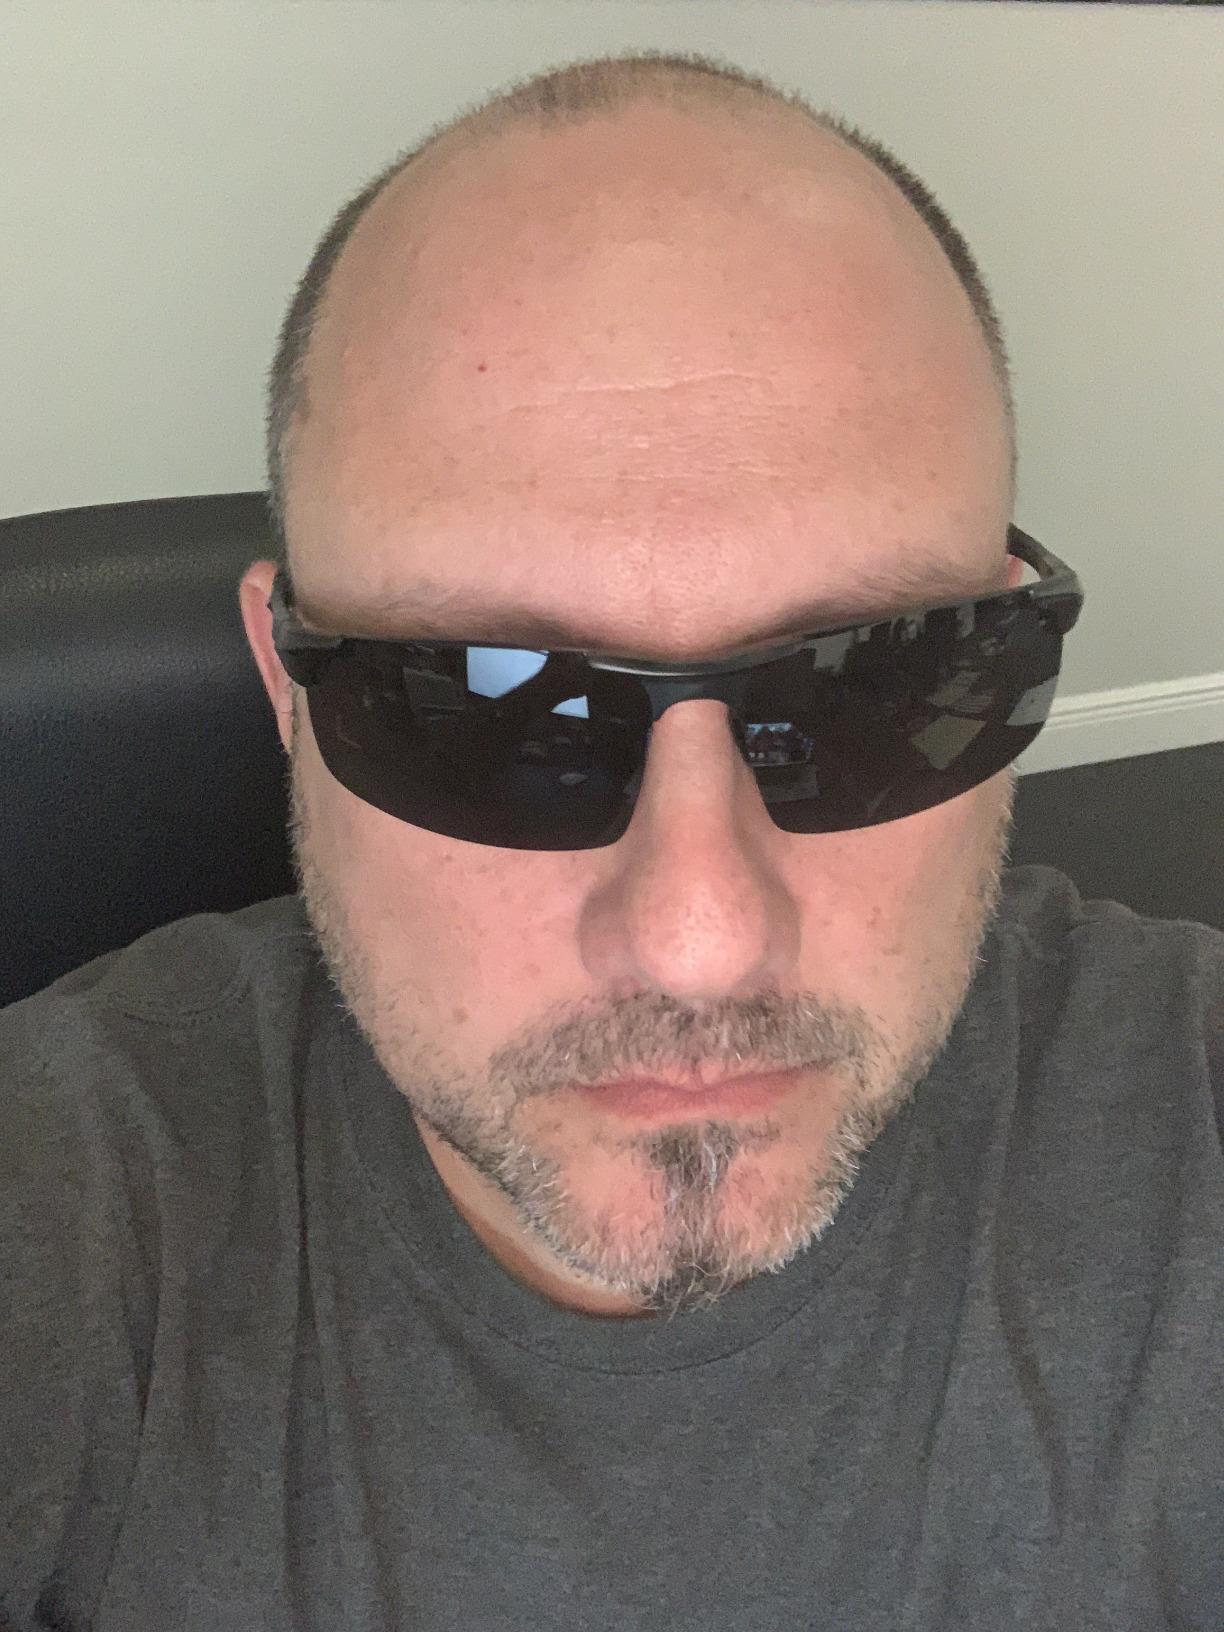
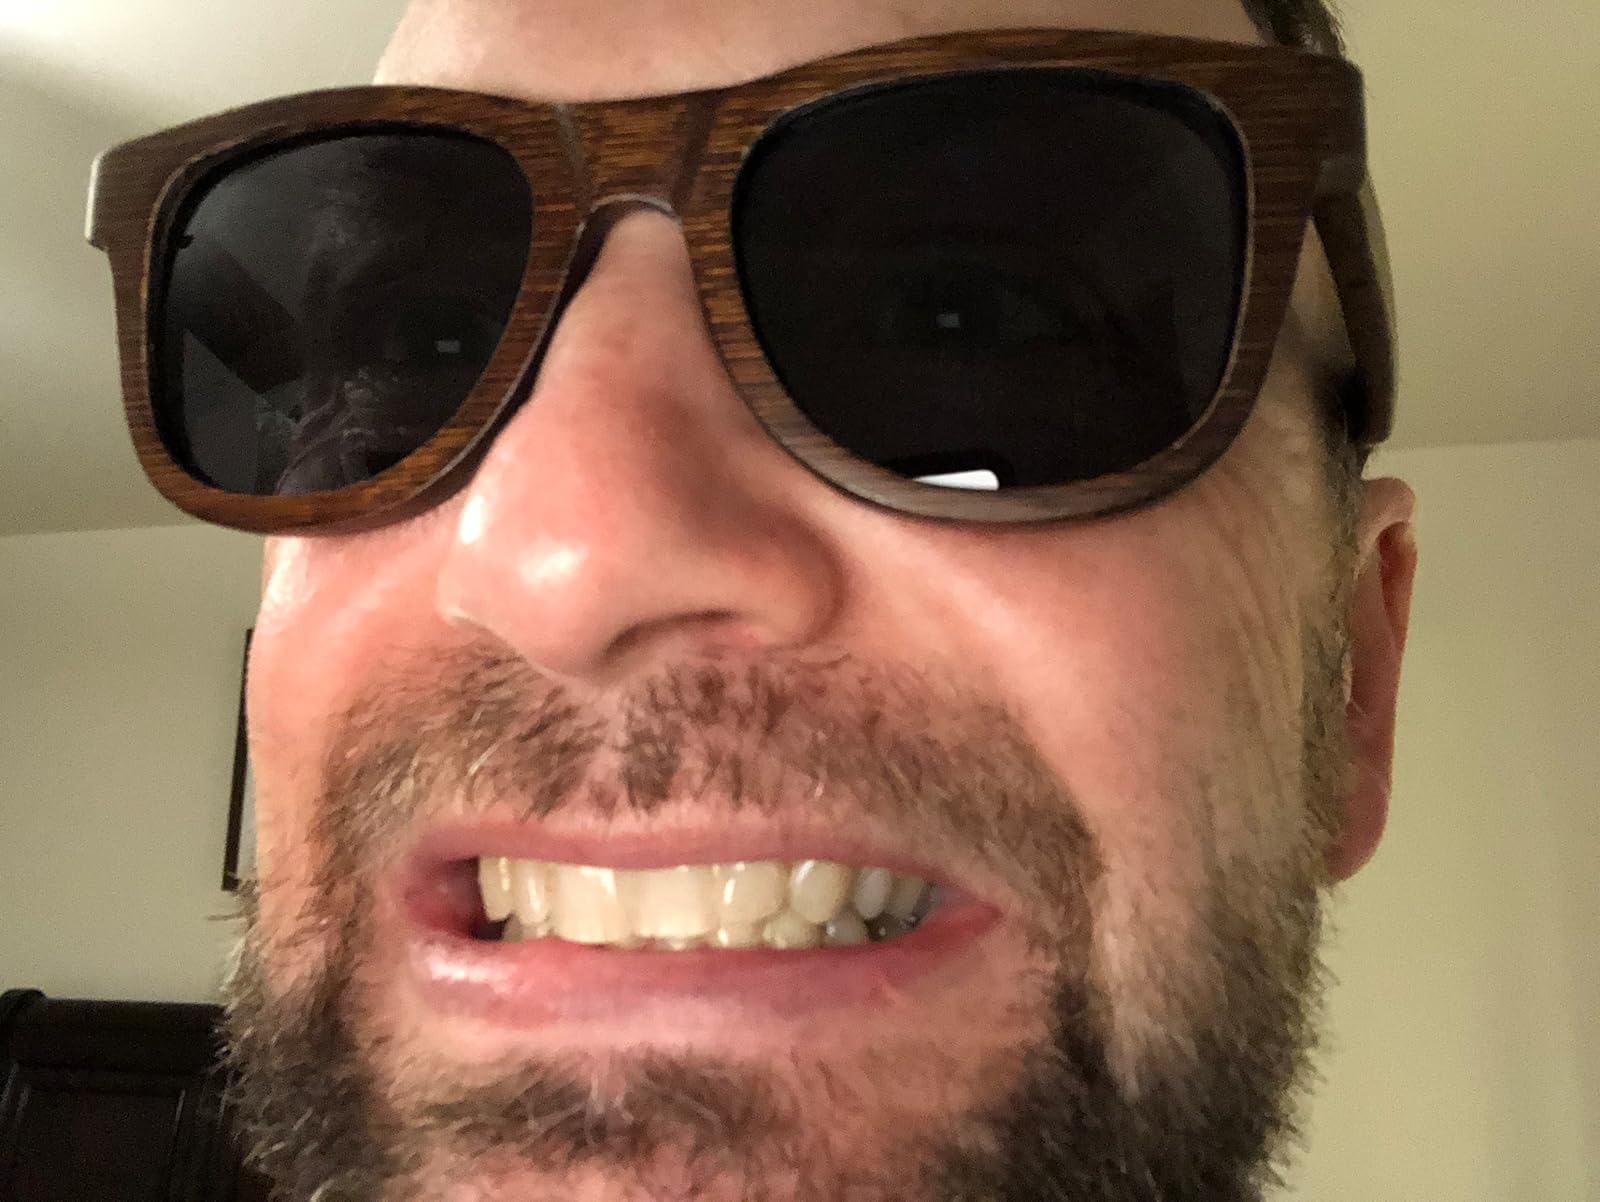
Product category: accessories_sunglasses
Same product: no